Florence Roberts (actress, born 1871)

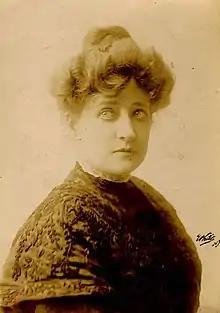
Roberts in 1908

Florence Roberts (February 14, 1871 – July 17, 1927) was an American stage actress and the second wife of actor Lewis Morrison.